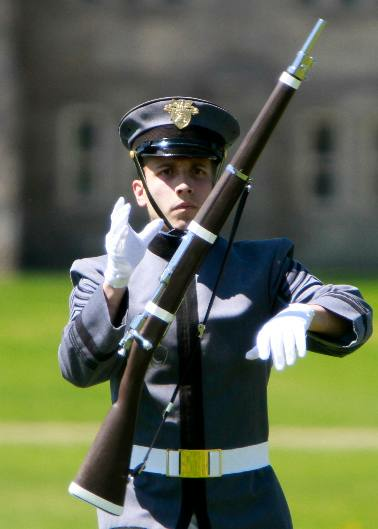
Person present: Yes